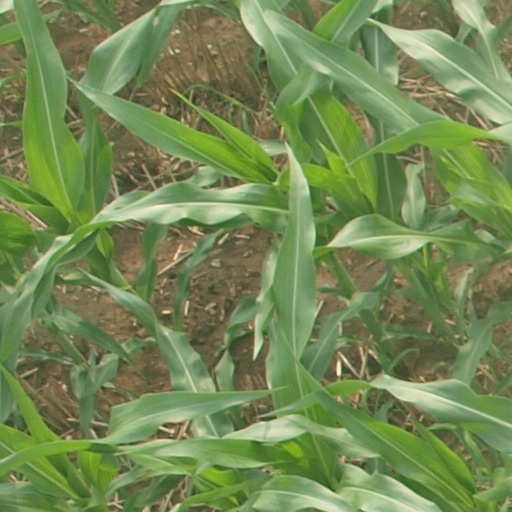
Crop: maize; corn